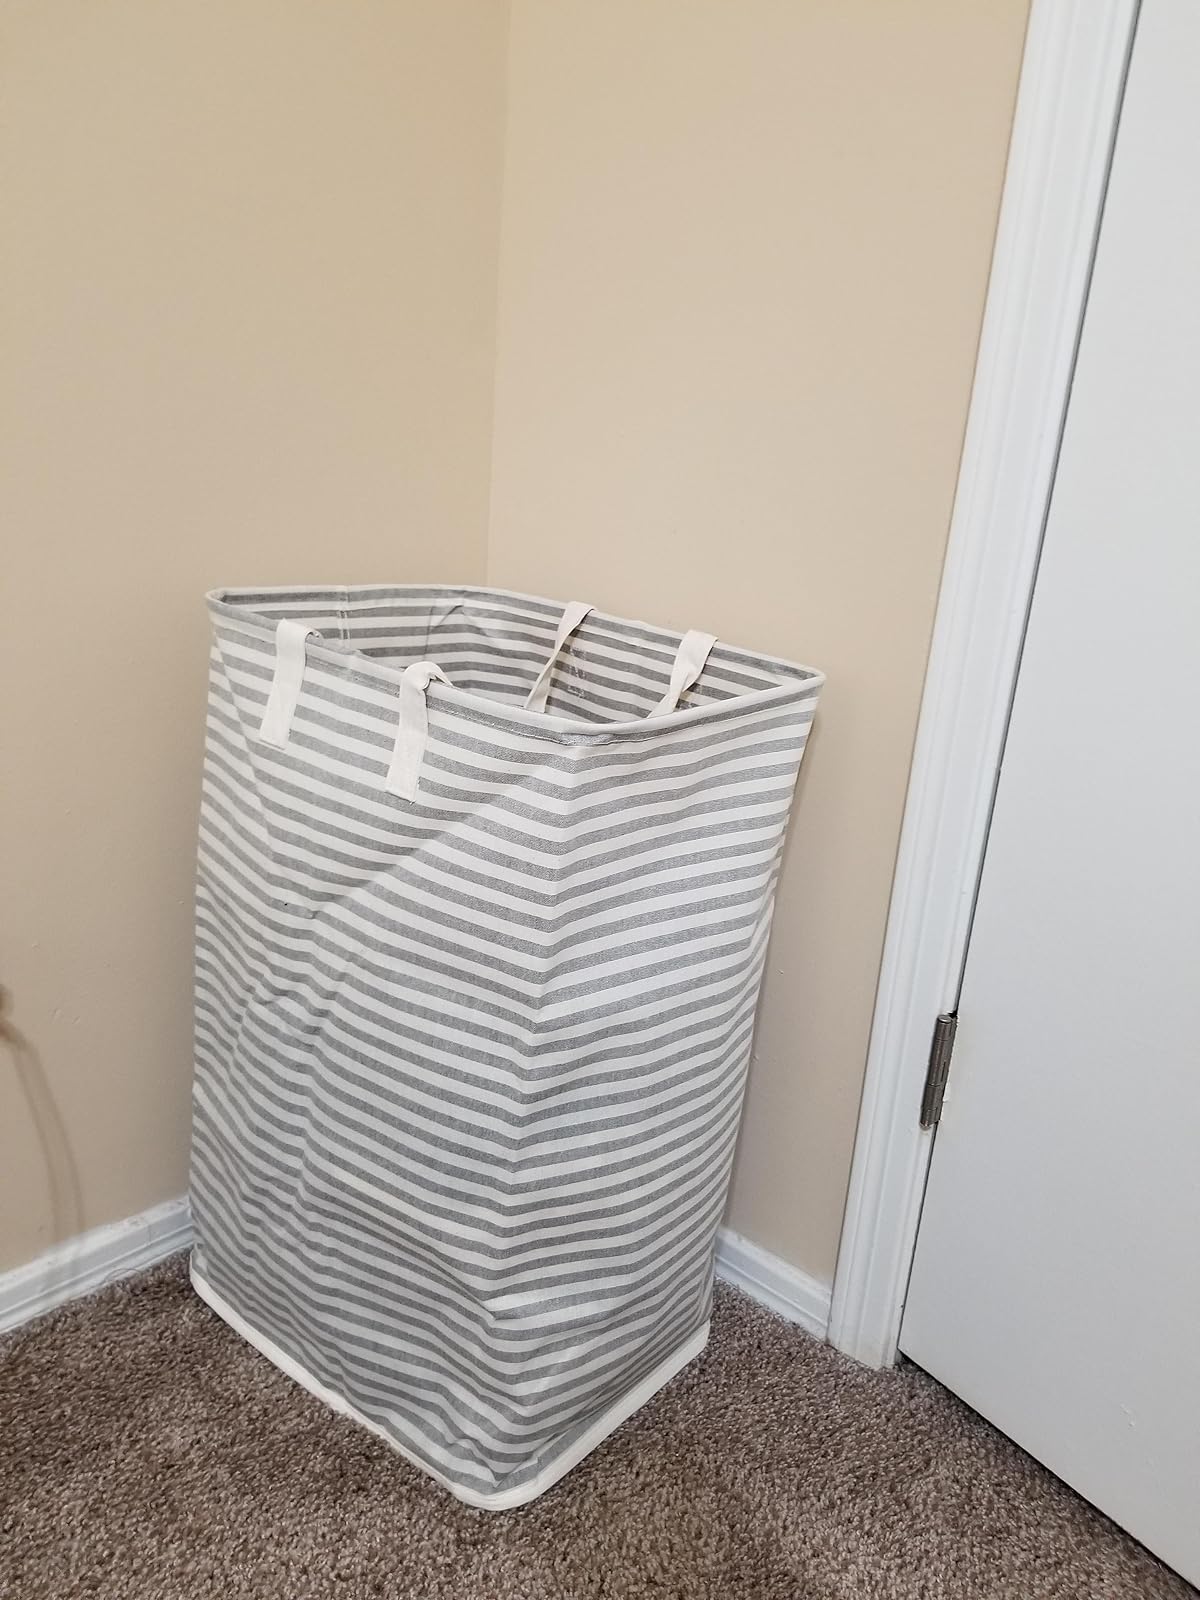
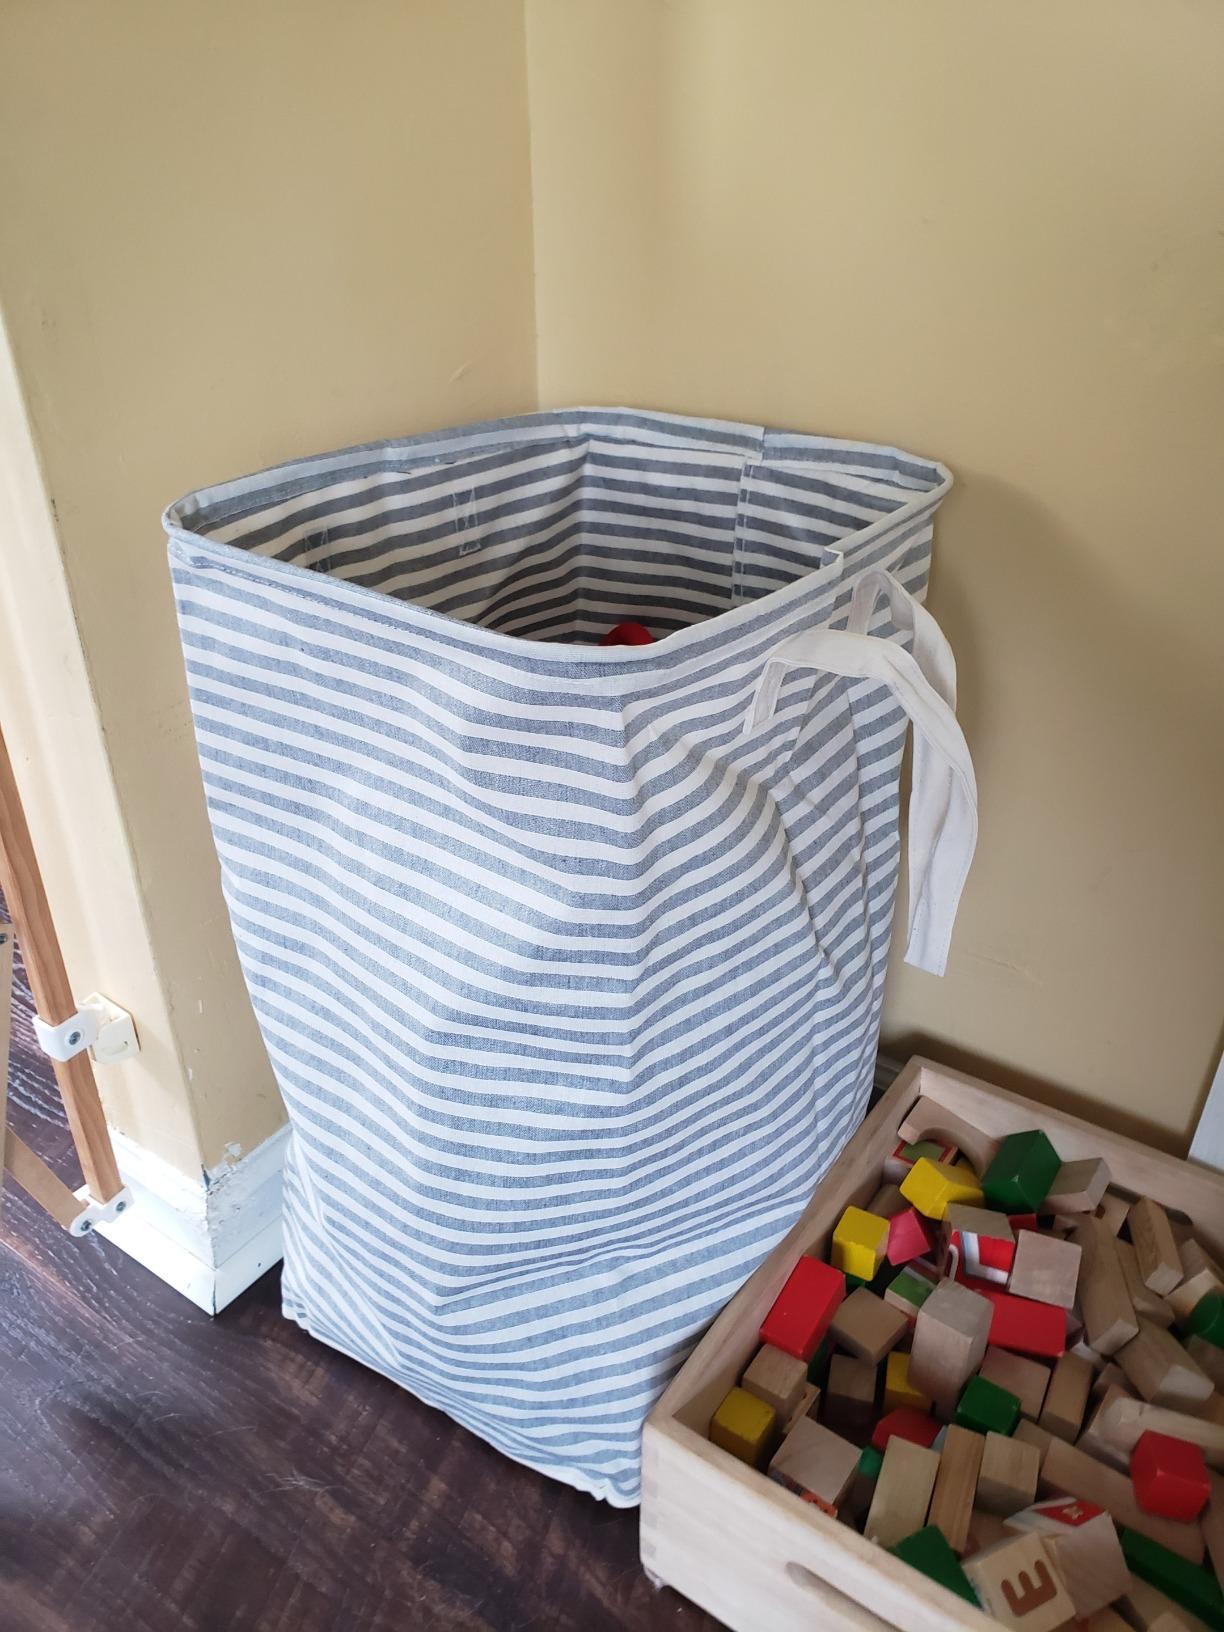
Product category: items_hamper
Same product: yes